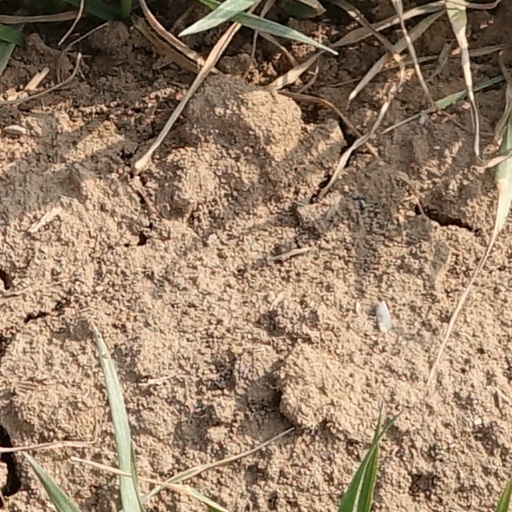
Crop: wheat